Verdeca

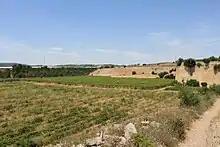
Verdeca is widely grown throughout the Puglia region.

Verdeca is a minor blending component in several DOCs central and southern Italy but some of the more notable DOCs the grape can be found in include: